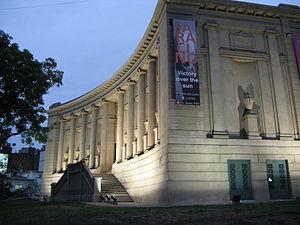
La province de Córdoba est une province de l'Argentine. Située dans le centre-nord du pays, elle est parfois appelée le « Cœur de l'Argentine ». Sa capitale est Córdoba, la deuxième plus grande ville du pays. La province a une superficie de 165 321 km² et une population de 3 567 654 habitants en 2015, ce qui en fait la deuxième province la plus peuplée du pays, après celle de Buenos Aires.